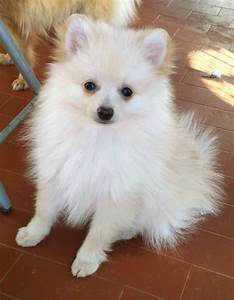
Label: cane